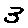
Label: 3